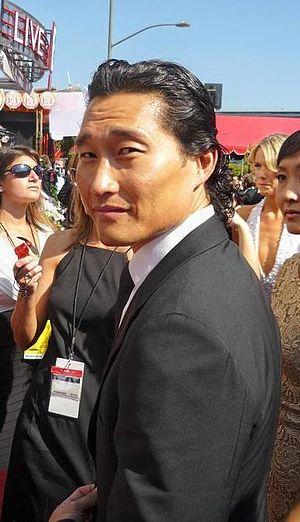
Cet article présente les personnages des séries télévisées Buffy contre les vampires et Angel.